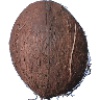
Label: Cocos 1